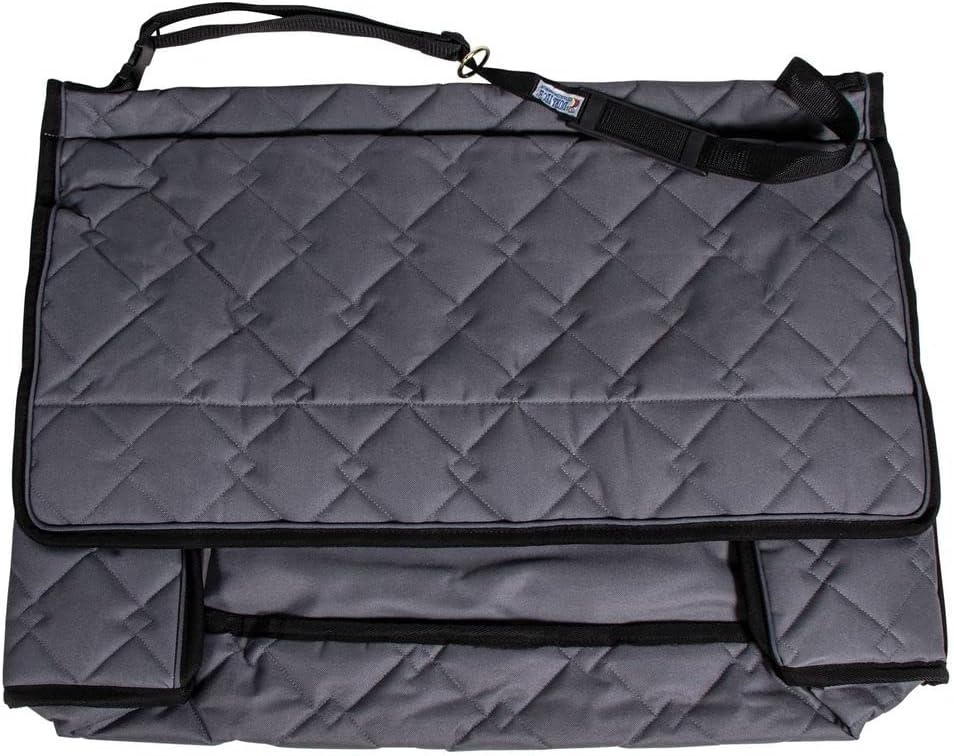
Dura-Tech Winners Choice Quilted Equestrian Bags Collection | Ultimate Horse Show Companion | Perfect for Every Equestrian
About this item Nylon Color Grey - Superior insulation and double diamond quilting safeguard your horse show essentials, maintaining them in pristine condition. SPACIOUS & ORGANIZED - Comprehensive set includes garments, saddles, bridles, and more, each perfectly fitted in its specialized compartment. ROBUST MATERIALS - Constructed from durable 600D poly fabric, our bags resist dirt and wear, ideal for the rigorous farm and barn life. DESIGNED FOR EQUESTRIANS - Each bag is tailored to meet the needs of horse enthusiasts, ensuring functionality at shows or in the stable. COLOR VARIETY - Choose from black, grey, navy, or burgundy to match your personal style or stable colors.
Brand: Dura-Tech
Category: Sporting Goods > Outdoor Recreation > Equestrian > Horse Tack Accessories > Horse Tack Boxes